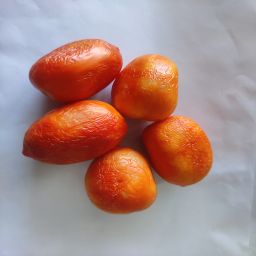
Crop: Tomato
Quality: Old